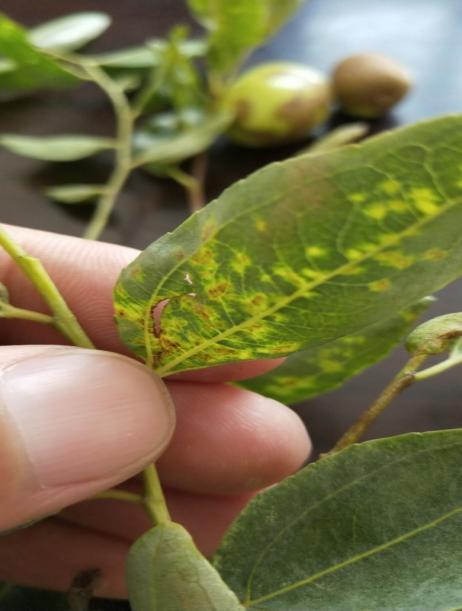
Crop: unknown
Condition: bean_rust